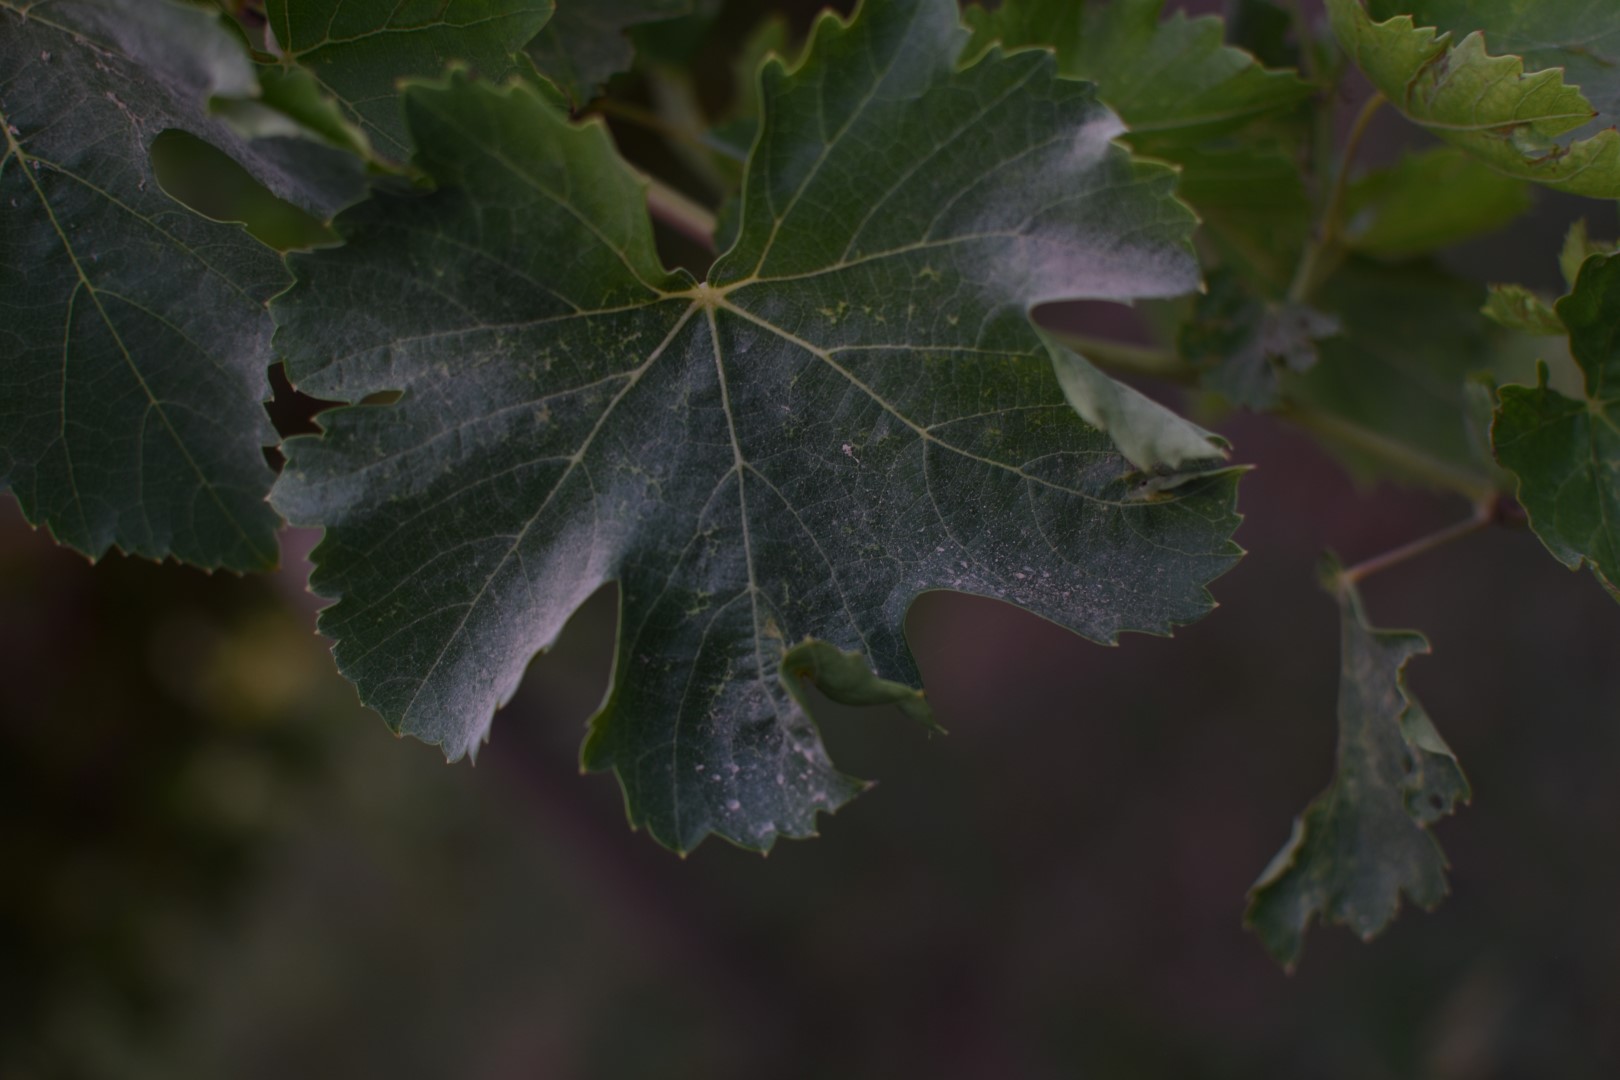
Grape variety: Thompson Seedless